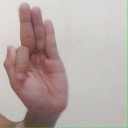
अक्षर: फ